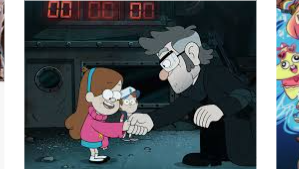
Portrait style: Cartoon Portrait